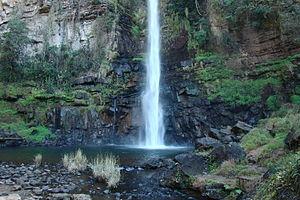
La Route du Panorama est une spectaculaire route touristique en Afrique du Sud reliant plusieurs points d'intérêt culturels et naturels. L'itinéraire, imprégné de l'histoire de l'Afrique du Sud, se trouve dans la province de Mpumalanga, centrée autour du Blyde River Canyon, le troisième plus grand canyon du monde.
La forêt afrotempérée du sud est une sorte de forêt indigène sud-africaine haute, ombragée et multicouche. C'est le principal type de forêt dans la partie sud-ouest de l'Afrique du Sud, s'étendant naturellement de la péninsule du Cap à l'ouest, jusqu'à Port Elizabeth à l'est. Dans cette aire de répartition, il se produit généralement dans de petites poches forestières, entourées de fynbos.